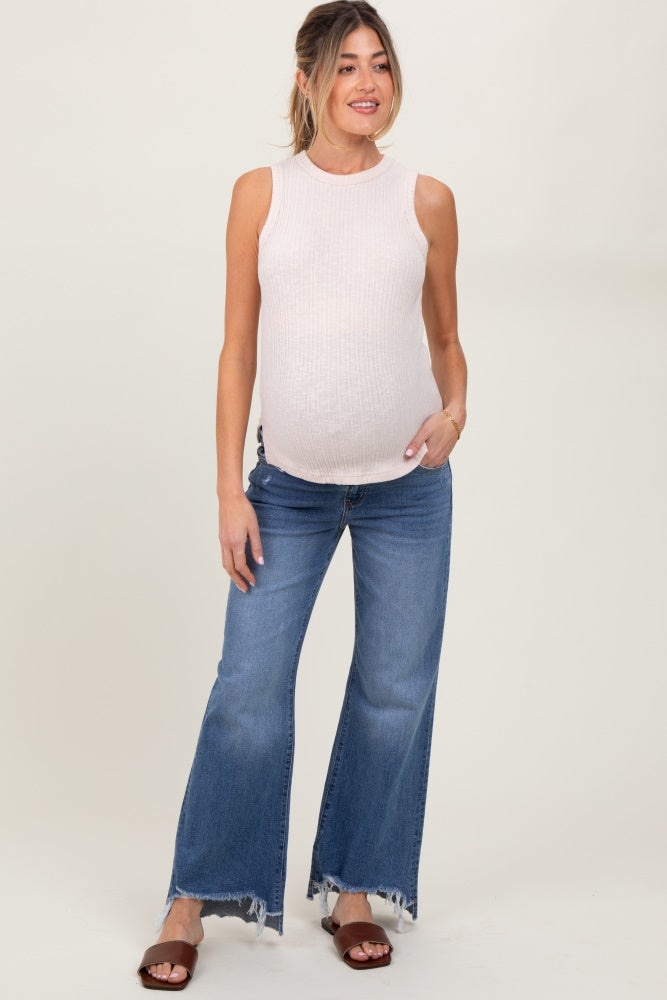
Blue Distressed Fringe Hi-Lo Hem Cropped Flare Maternity Jeans
Details Step up your maternity style with these Blue Distressed Fringe Hi-Lo Hem Cropped Flare Jeans! Designed for both comfort and trend, these jeans feature a soft, stretchy panel that grows with your bump. The high-low raw fringe hem and distressed detailing add a fashionable edge, while the cropped flare cut flatters your silhouette. Perfect for pairing with your favorite tee or a flowy blouse, these jeans take you from errands to date night with ease. Feel confident, stylish, and comfortable throughout your pregnancy. Machine washable for easy care. Elevate your maternity wardrobe today!
Category: Apparel & Accessories > Clothing > Maternity Clothing > Maternity Pants > Jeans